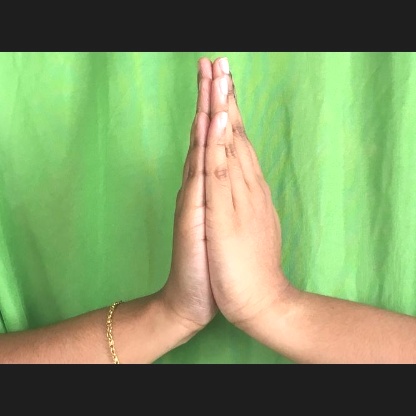
Mudra: Anjali